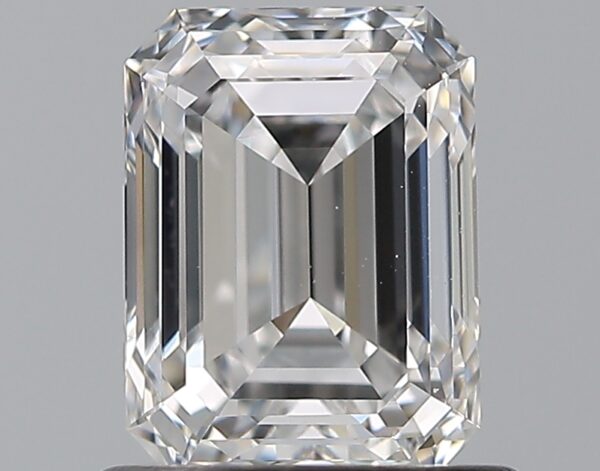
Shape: emerald
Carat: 0.9
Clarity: VVS1
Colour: D
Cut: VG
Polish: EX
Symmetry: VG
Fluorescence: N
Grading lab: GIA
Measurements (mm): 6.24 x 4.64 x 3.24